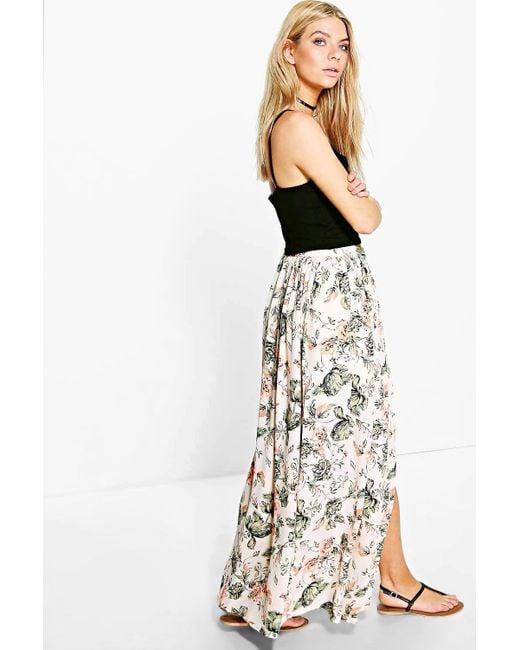
langer weißer Sommerrock mit Blumenmuster